Manuel Estiarte

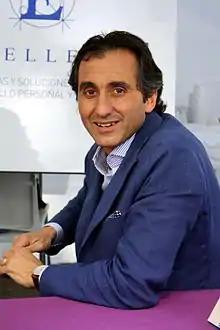
Manuel Estiarte in 2009

Manel Estiarte Duocastella (born October 26, 1961, in Manresa) is a Spanish former water polo player born in Manresa, a municipality in Barcelona, Spain. He is currently a member of Pep Guardiola's technical staff at Manchester City. He is usually considered one of the two greatest water poloists of all time.